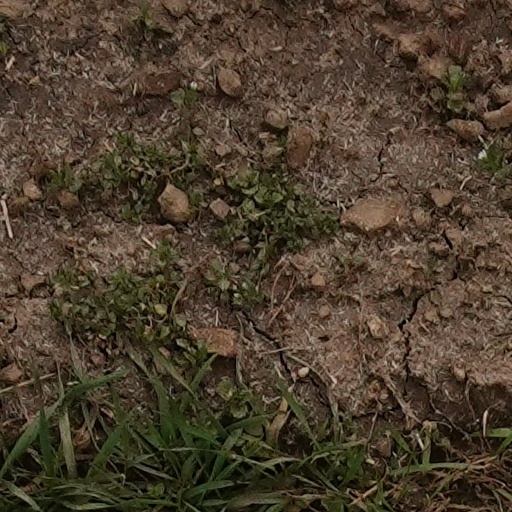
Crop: wheat